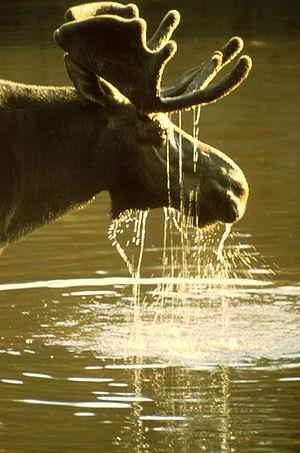
La Gaspésie est une péninsule située au centre-est du Québec, à l'est de la vallée de la Matapédia, et entourée des eaux du fleuve Saint-Laurent au nord, du golfe St-Laurent à l'est et de la baie des Chaleurs au sud. Le nom de Gaspésie est un dérivé du mot Gaspé qui est un dérivé du terme micmac « Gespeg » signifiant « fin des terres ».
Les bois sont des organes osseux ramifiés de grande taille présents sur la tête d'animaux tels que le cerf et la plupart des représentants de sa famille, les cervidés.
Une zone humide, dénomination dérivant du terme anglais wetland, est une région où le principal facteur d'influence du biotope et de sa biocénose est l'eau. On distingue généralement les zones humides côtières et marines différenciées par la proximité de la mer plus que par la salinité. Elles jouent un rôle majeur en ce qui concerne le cycle de l'eau et le cycle du carbone. La flore des zones humides d'eau douce est dite hélophyte.